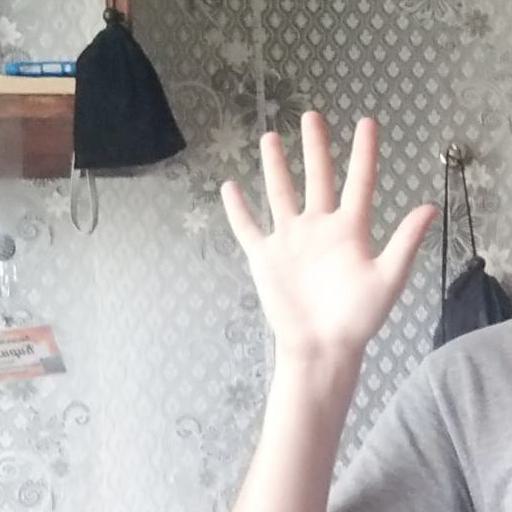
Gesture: palm